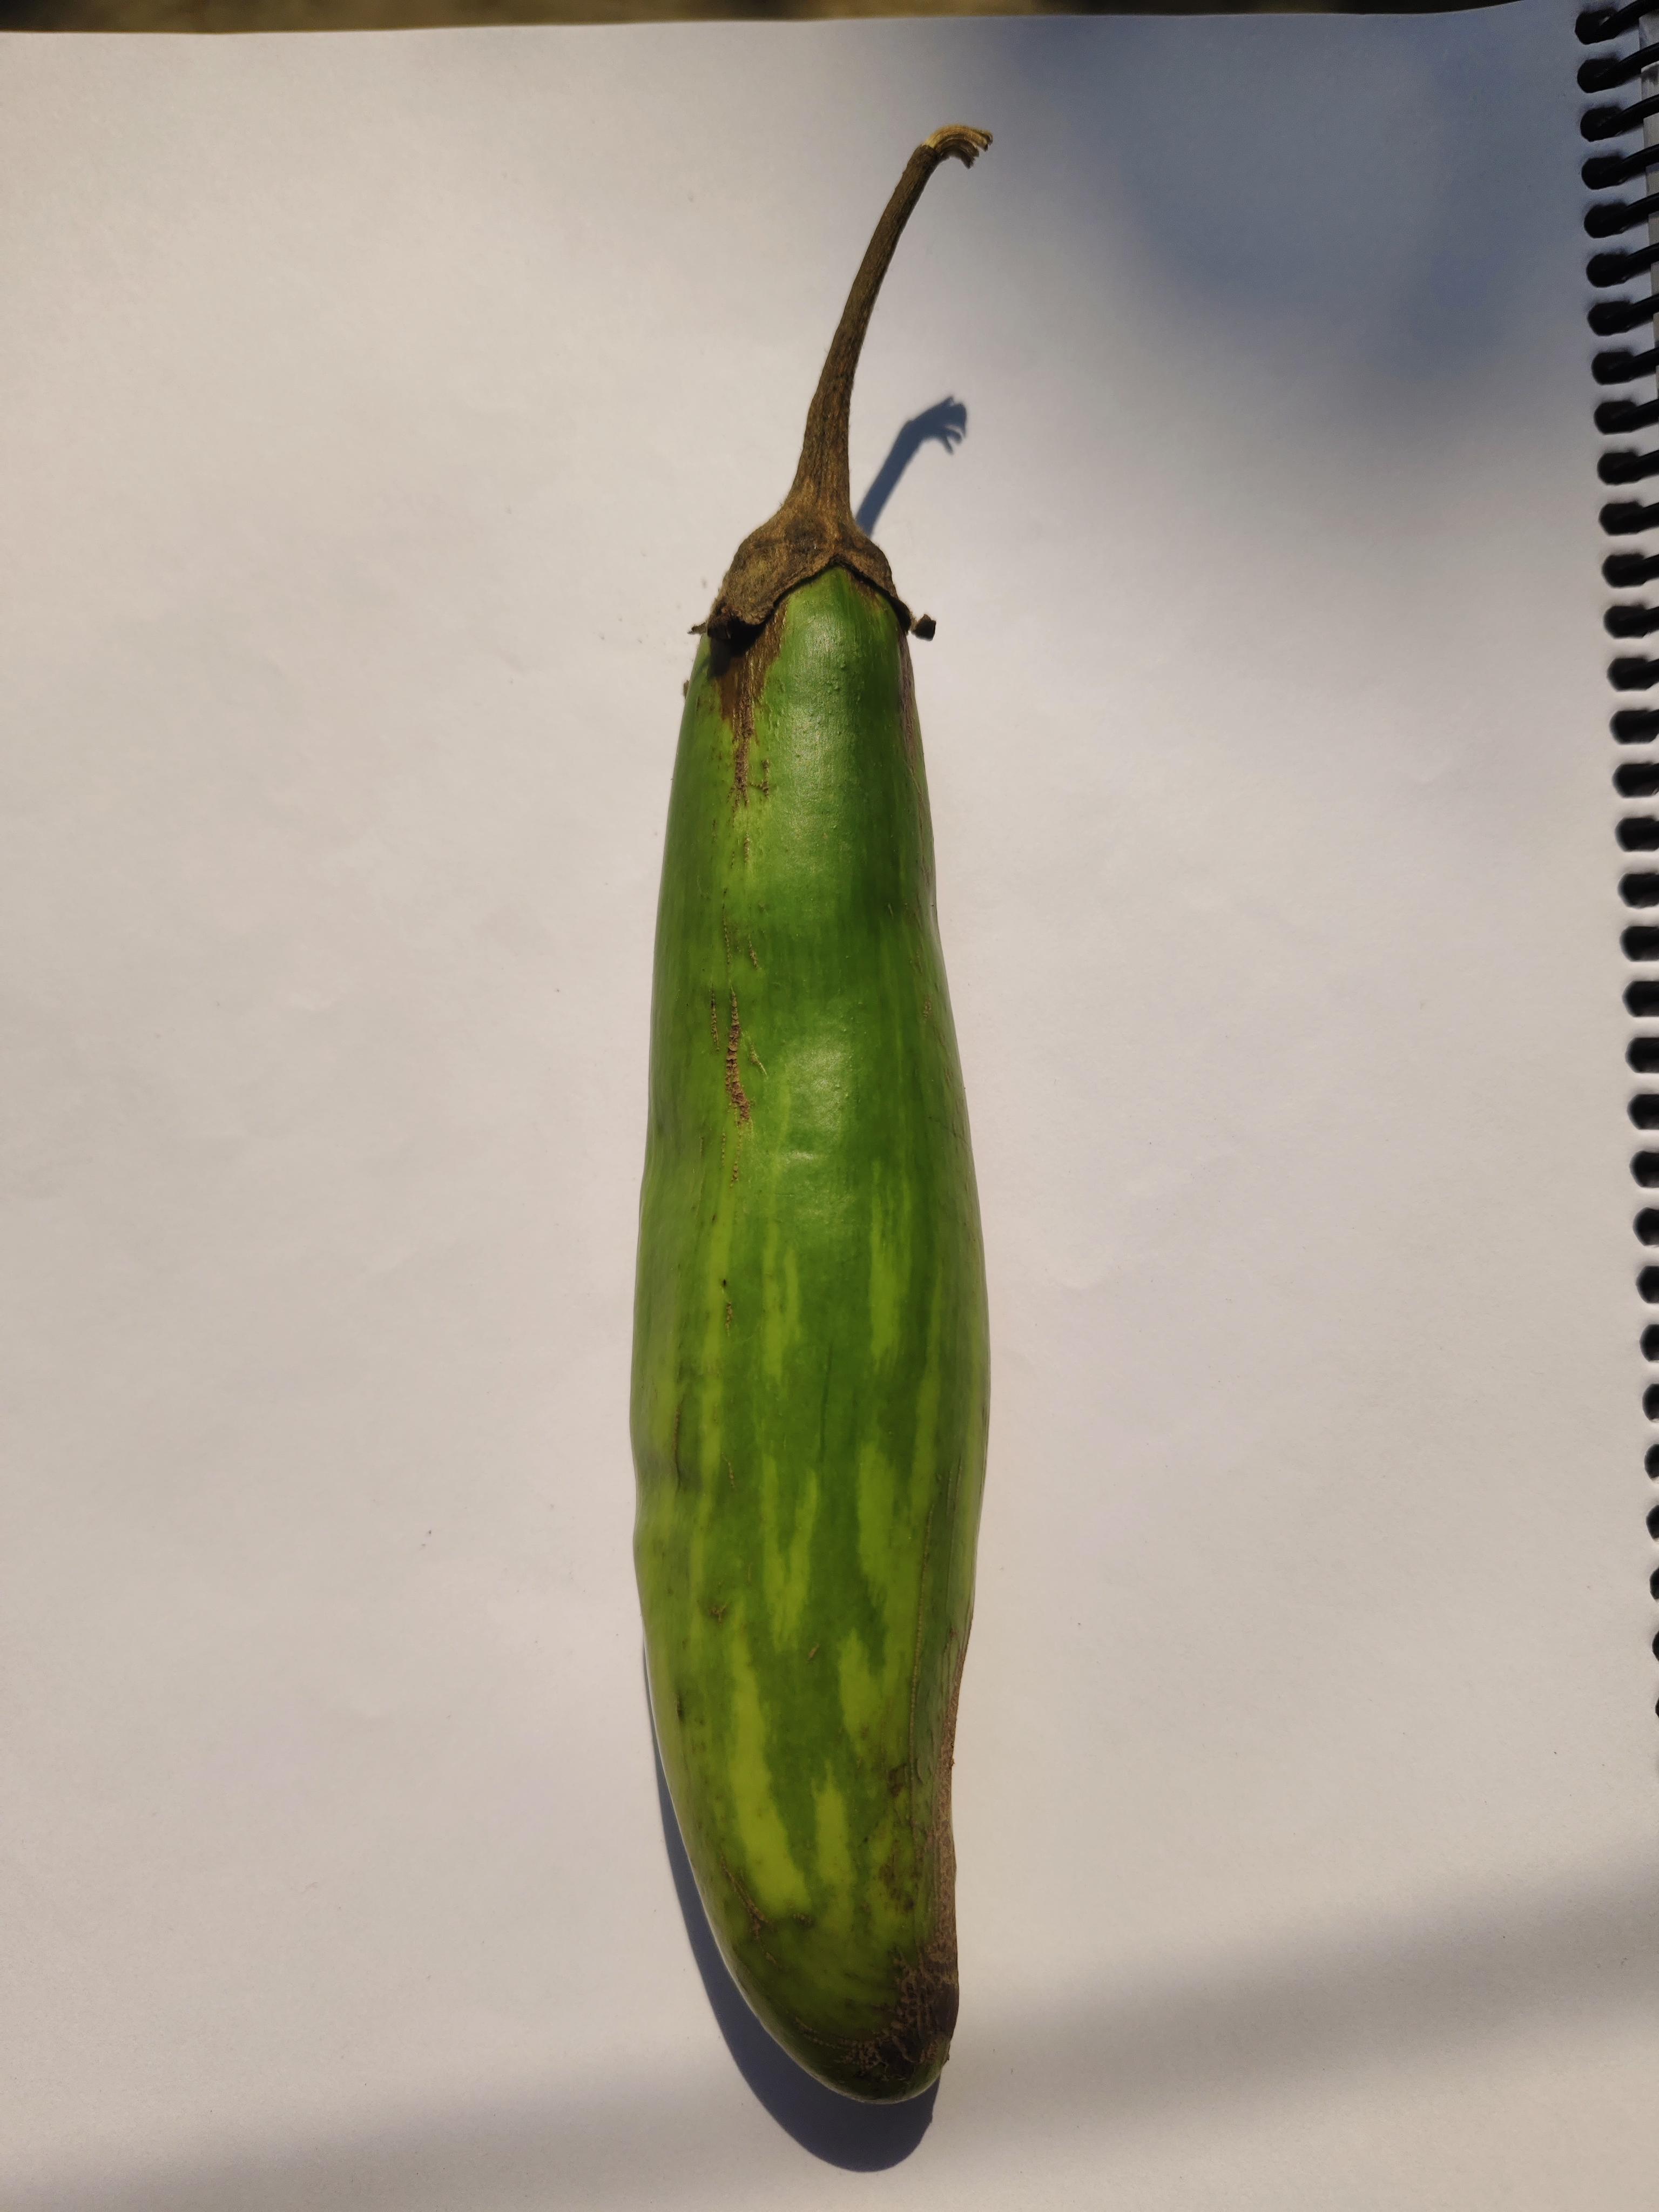
Label: Brinjal